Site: brandenburg
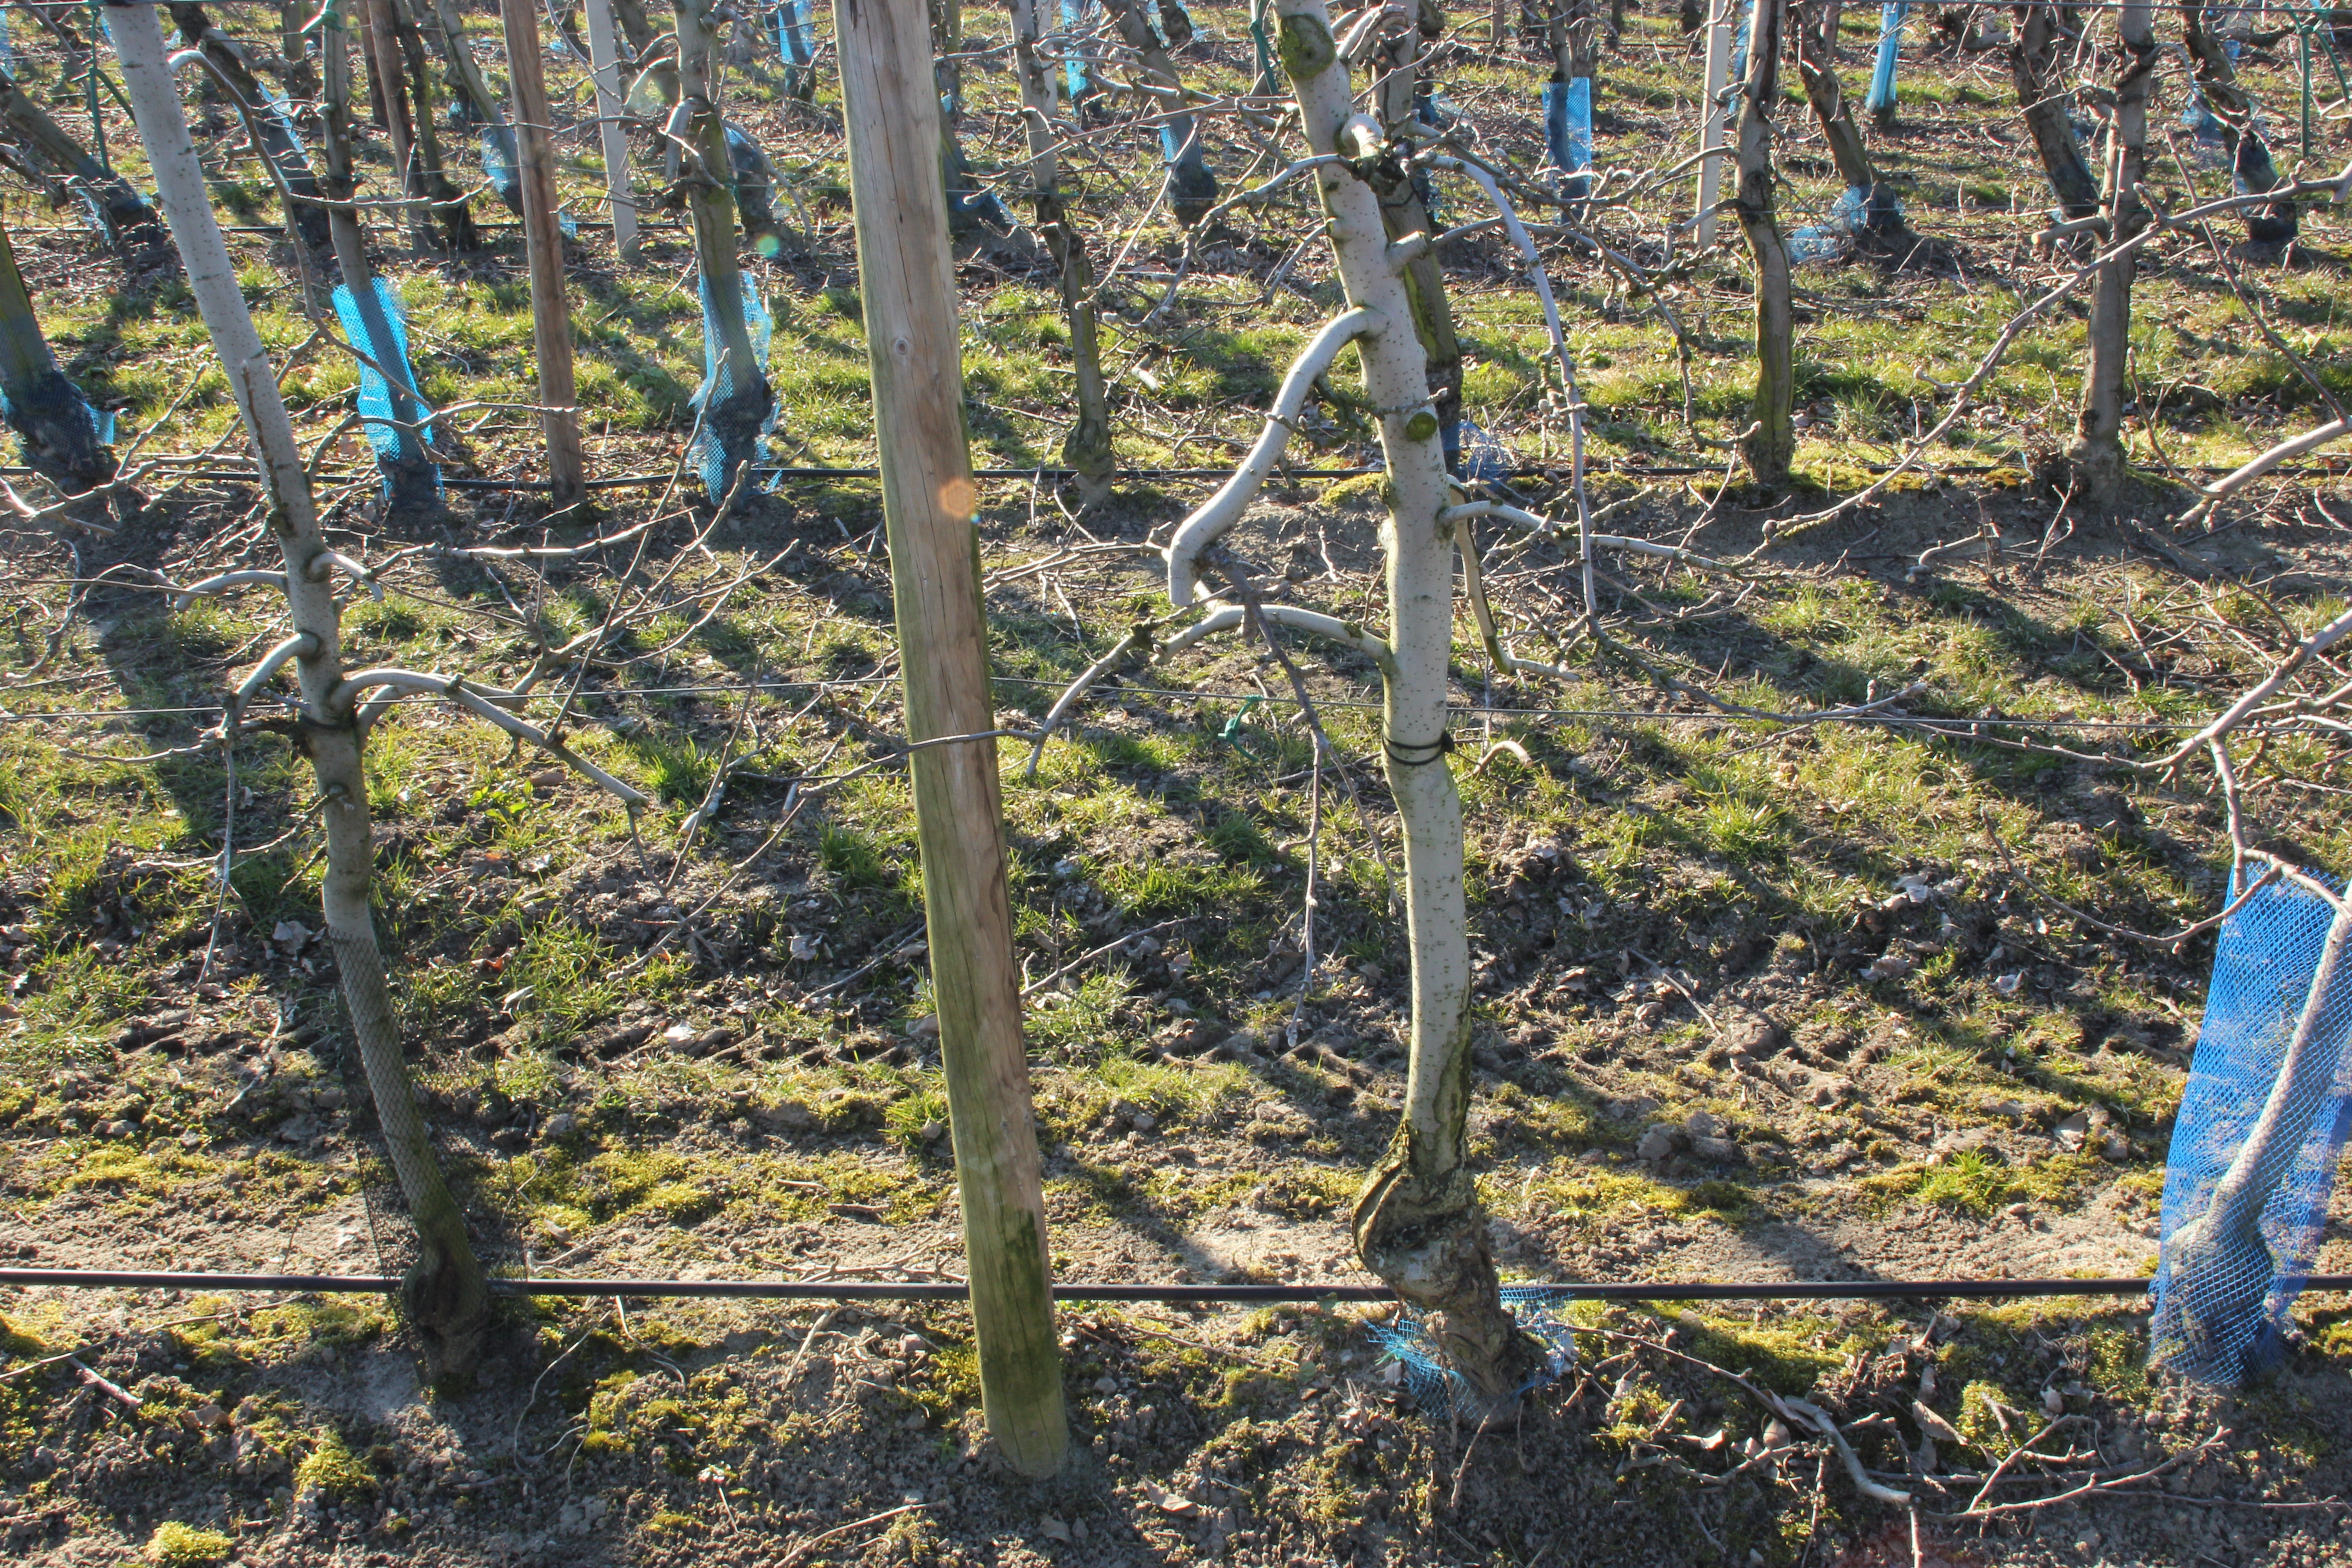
Growth stage (BBCH 03): Bud development